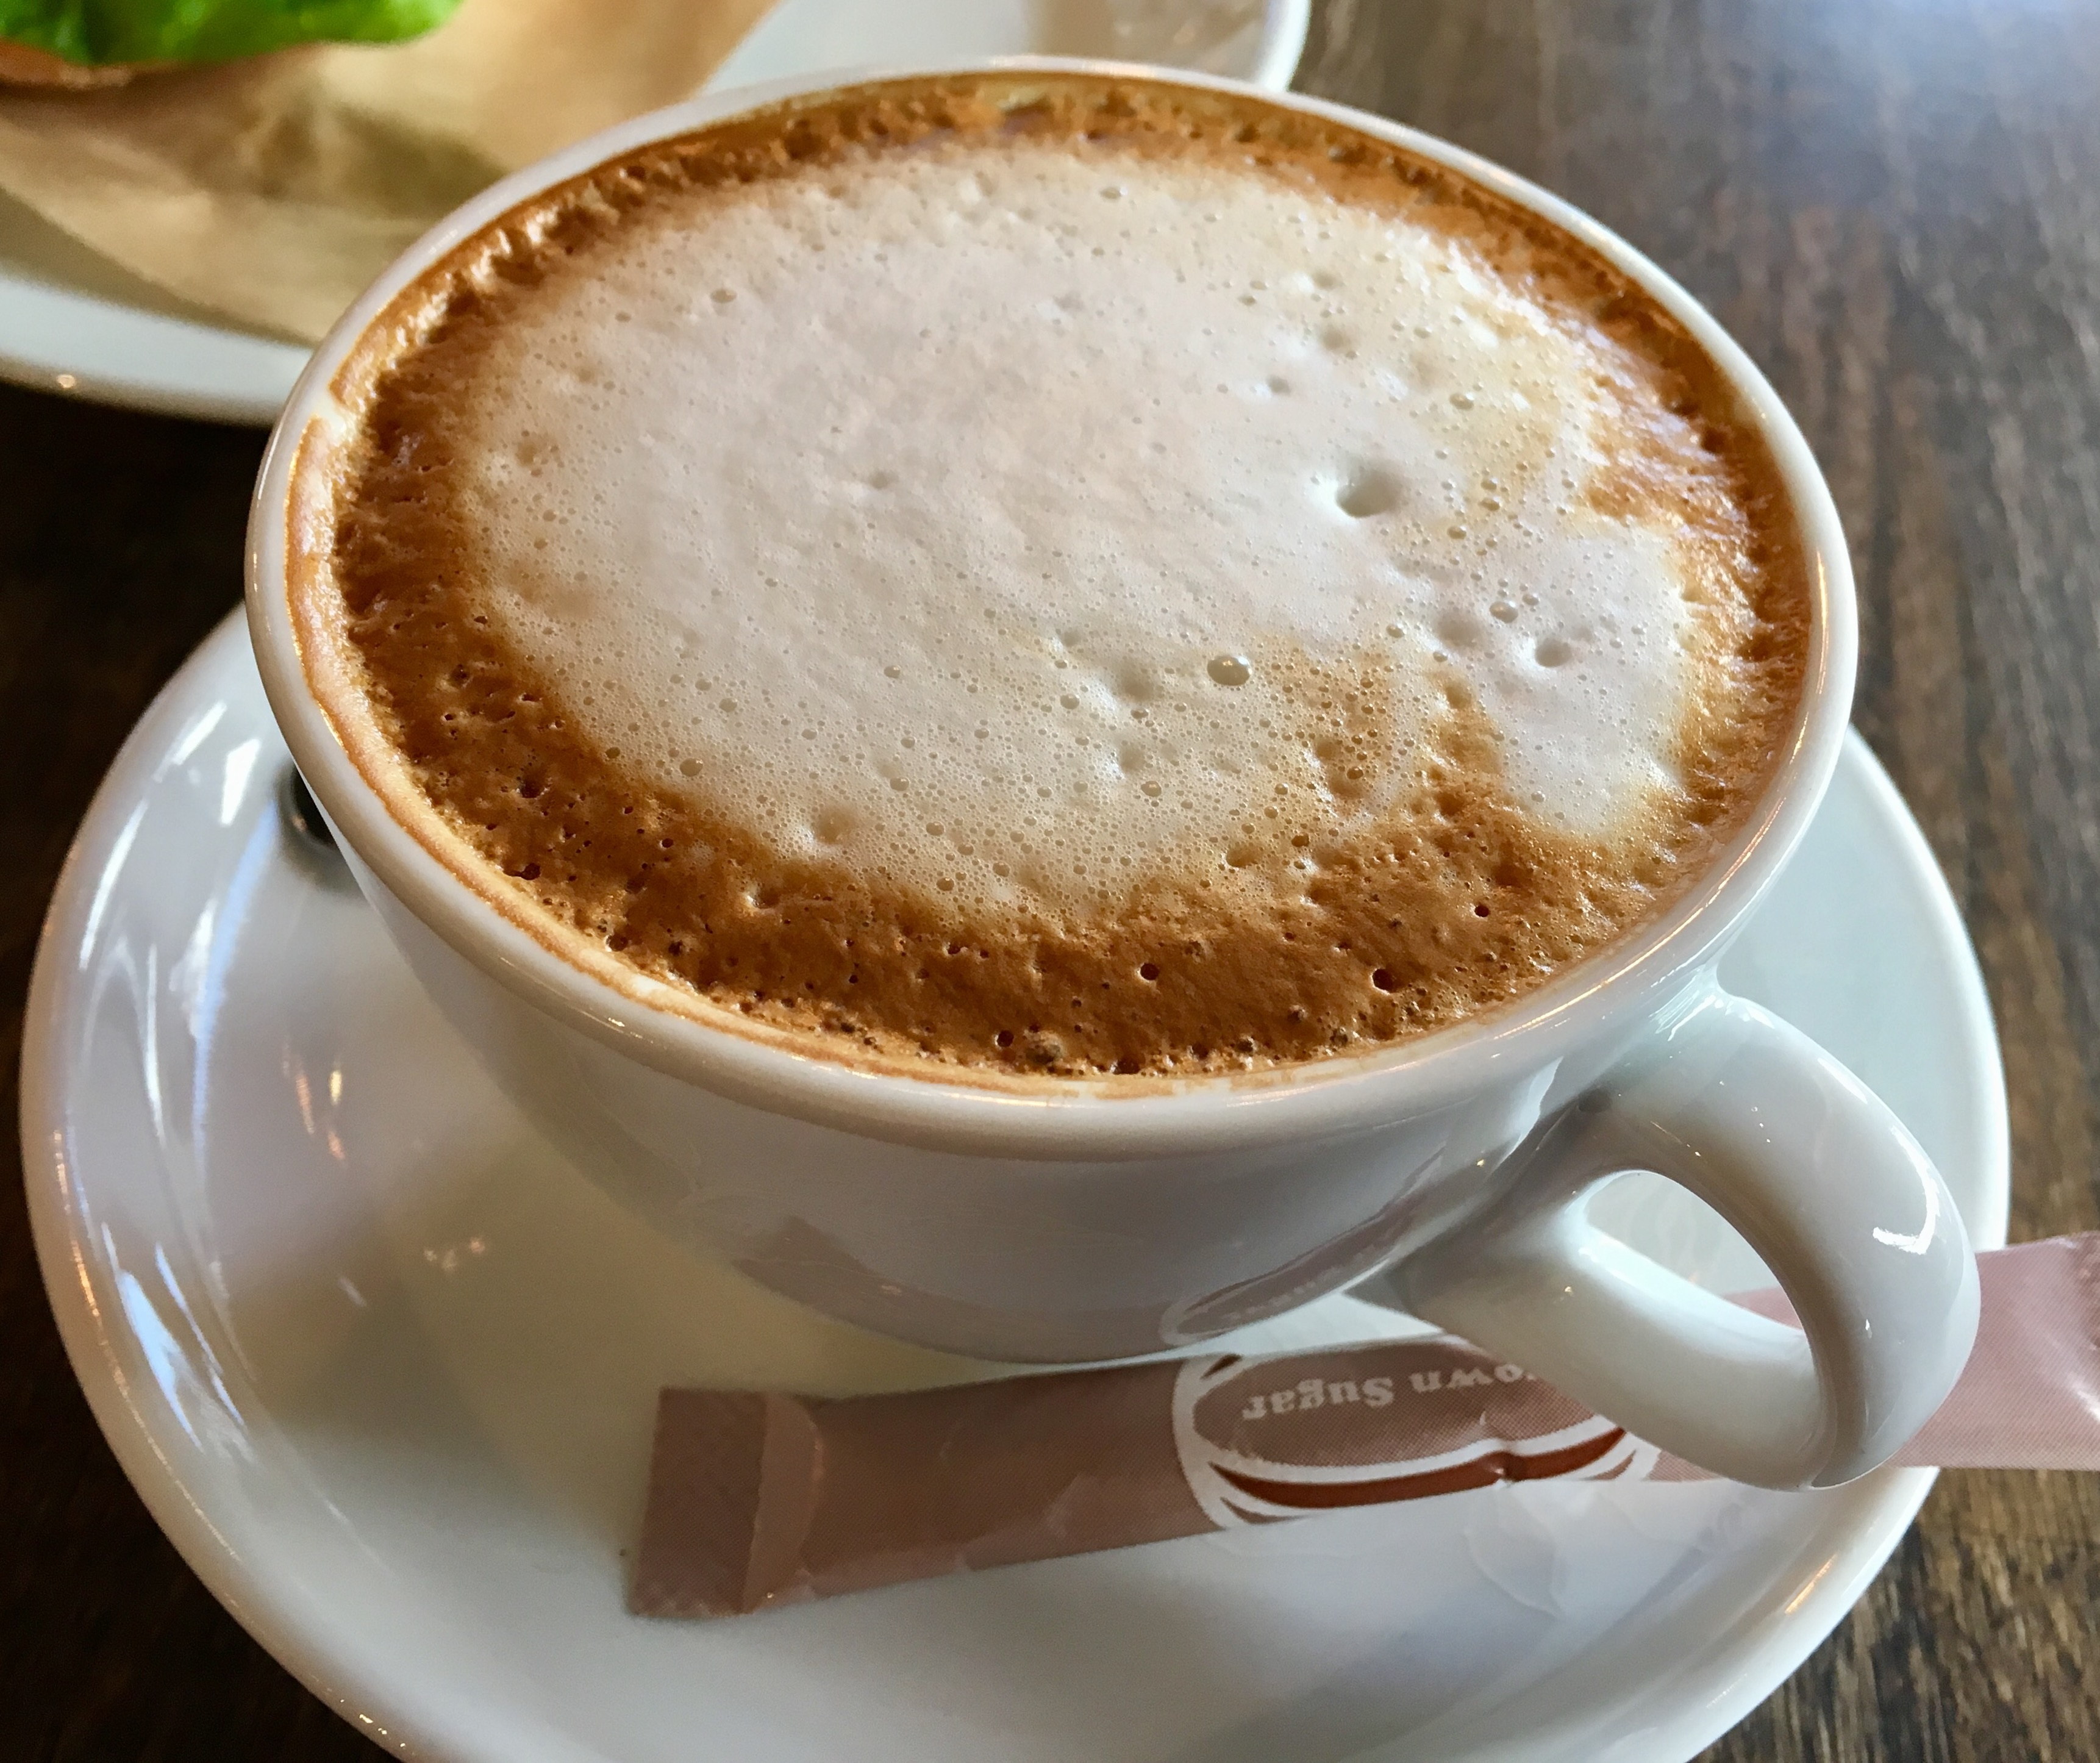
coffee, cup, latte, cappuccino, drink, coffee cup, coffee mug, caffeine, coffee break, flat white, cortado, caff macchiato, coffee milk, salep, mocaccino, cafe au lait